ILC Dover

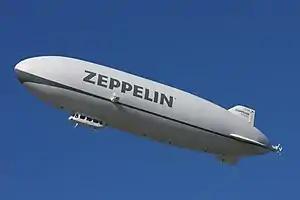
Lighter-Than-Air

Since the early 1970s, ILC has been designing and manufacturing softgoods structures for aerostats, airships, blimps, and other lighter-than-air (LTA) structures. ILC is the world's largest producer of modern aerostat and airship envelopes.